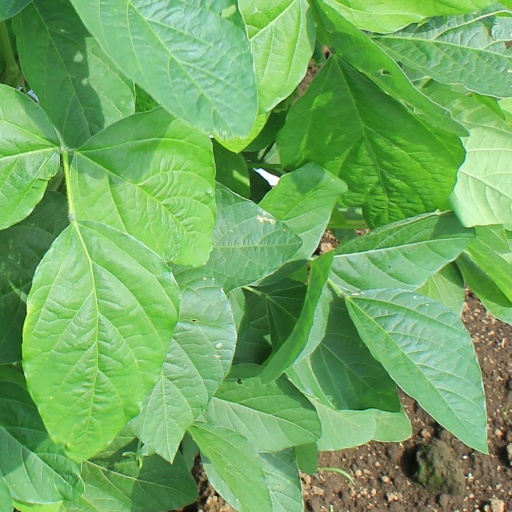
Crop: soybean